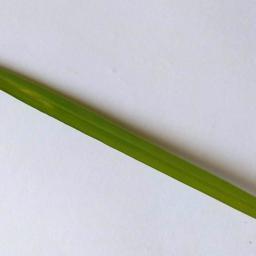
Label: Rice___Healthy